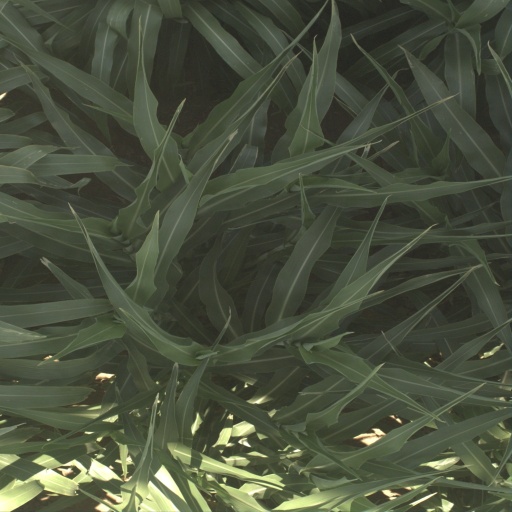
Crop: sorghum